Bianca Beauchamp

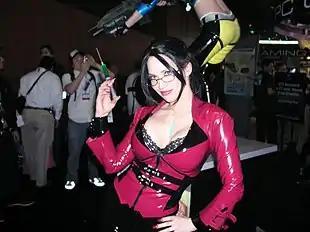
Beauchamp dressed as Elexis Sinclaire from "SiN Episodes", 2006

Soon after deciding to concentrate on modeling, Beauchamp quit her job at McDonald's and began a fitness regime in order to stay in shape. She lost a significant amount of weight in a short period of time, causing her breasts to begin sagging. This prompted her to decide to undergo breast augmentation surgery, which increased her cup size from a 32C to a 32DD. After a year, finding the saline implants unsatisfactory due to visible skin rippling, she underwent surgery a second time, getting slightly bigger silicone implants and once again increasing her cup size. In 2009, Beauchamp went for an additional breast surgery, this time increasing the silicone implants to 800cc and her cup size to 32FF. She dismisses criticism about the implants, deeming it hypocritical to applaud people for improving their intellects while condemning them for improving their bodies.